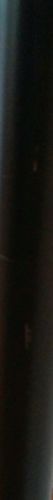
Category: lamp